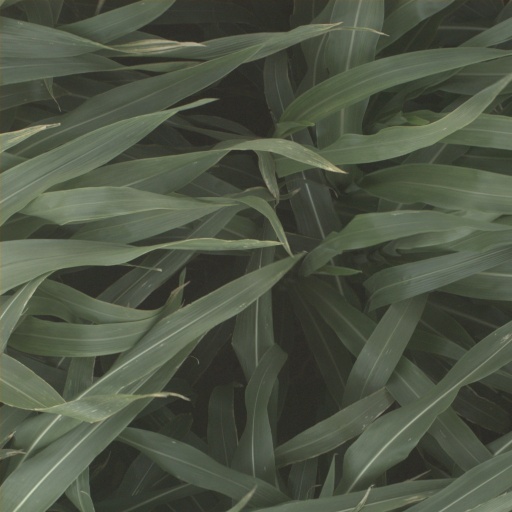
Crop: sorghum